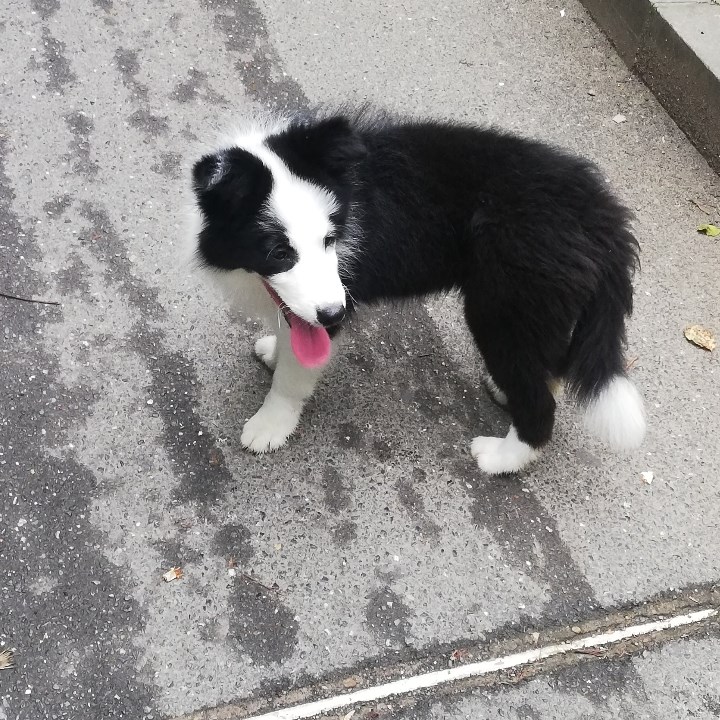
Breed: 2594-n000109-Border_collie